Freedom isn't free

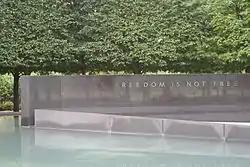
"Freedom Is Not Free" engraved on the Washington, D.C. Korean War Veterans Memorial.

"Freedom isn't free", "freedom is not free", "freedom's not free", or "freedom ain't free" is an American idiom. The expression is used to describe sacrifice during times of crisis, being used widely in the United States to express gratitude to the military for defending freedom. It may be used as a rhetorical device.